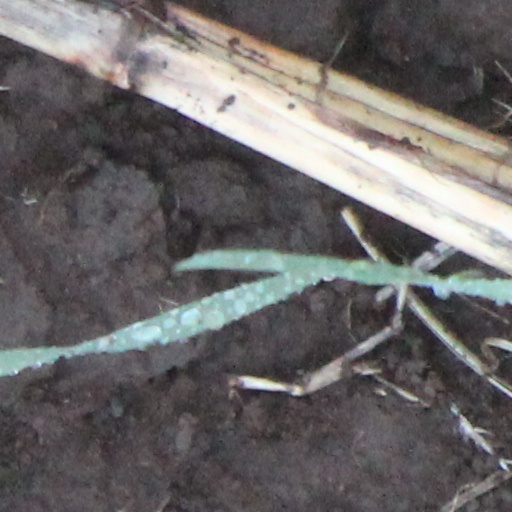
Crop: wheat